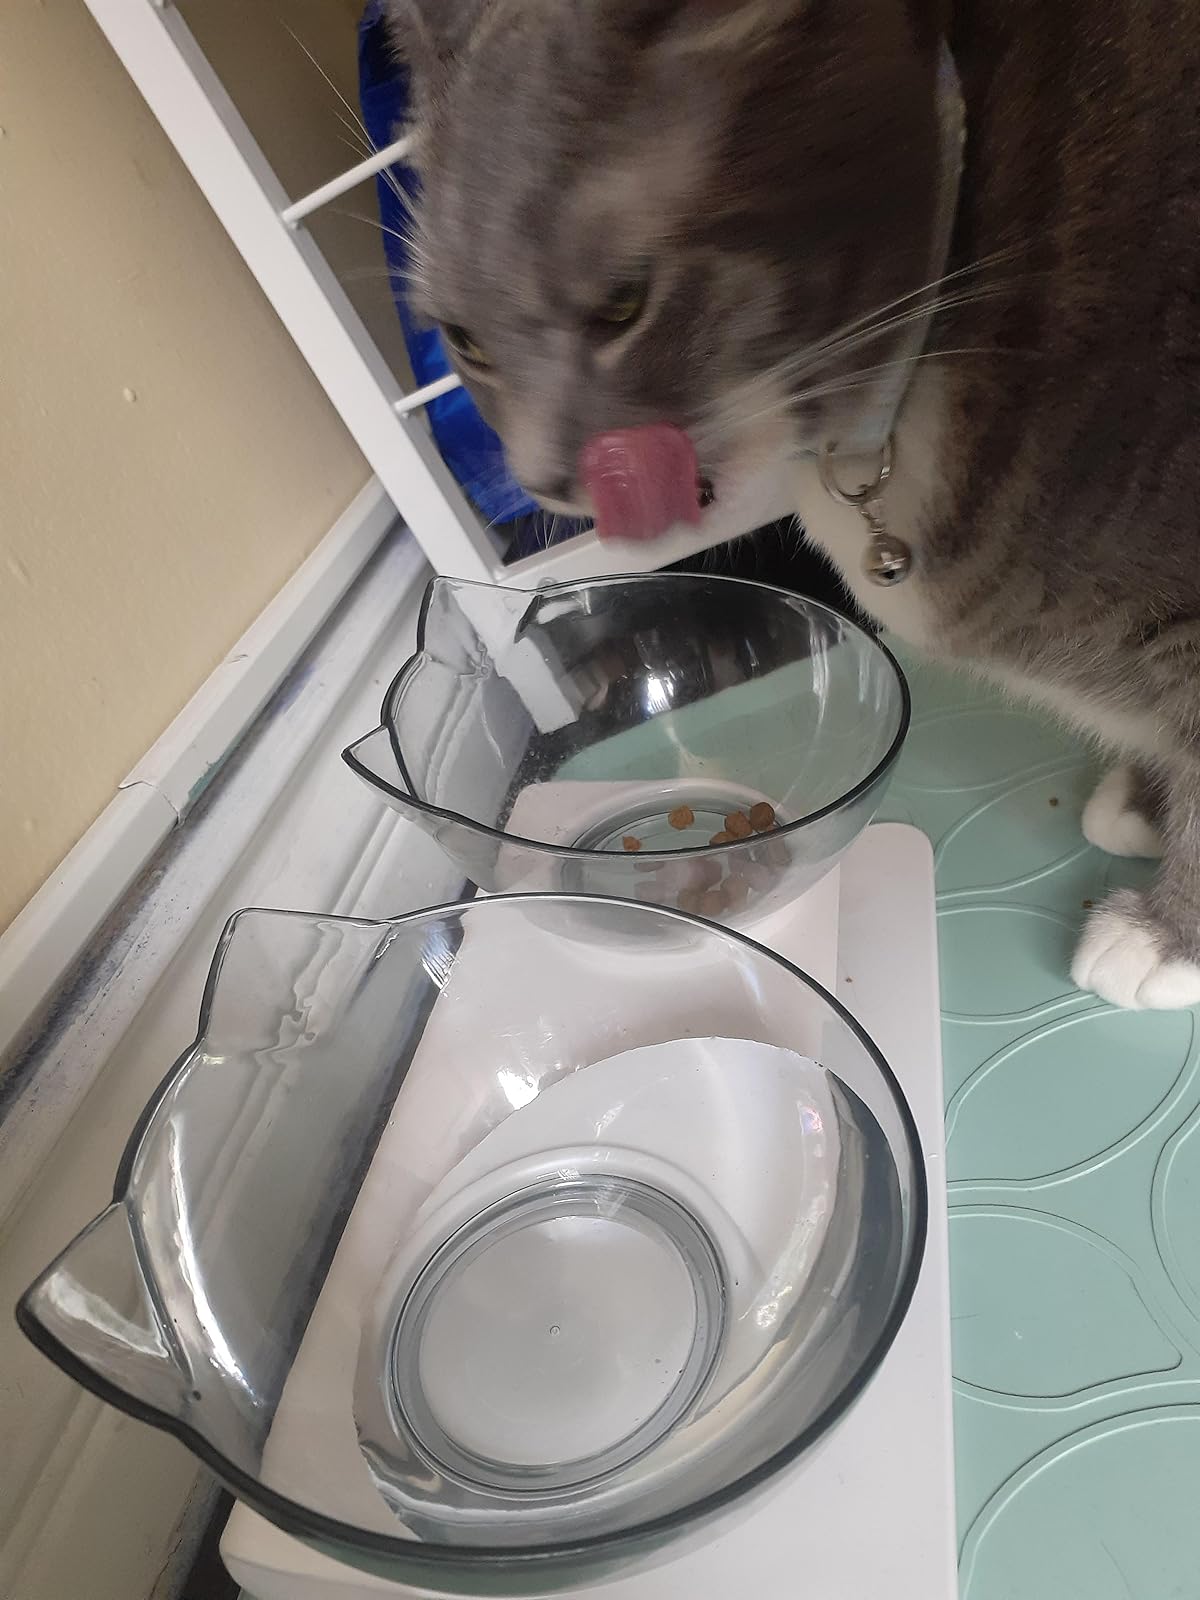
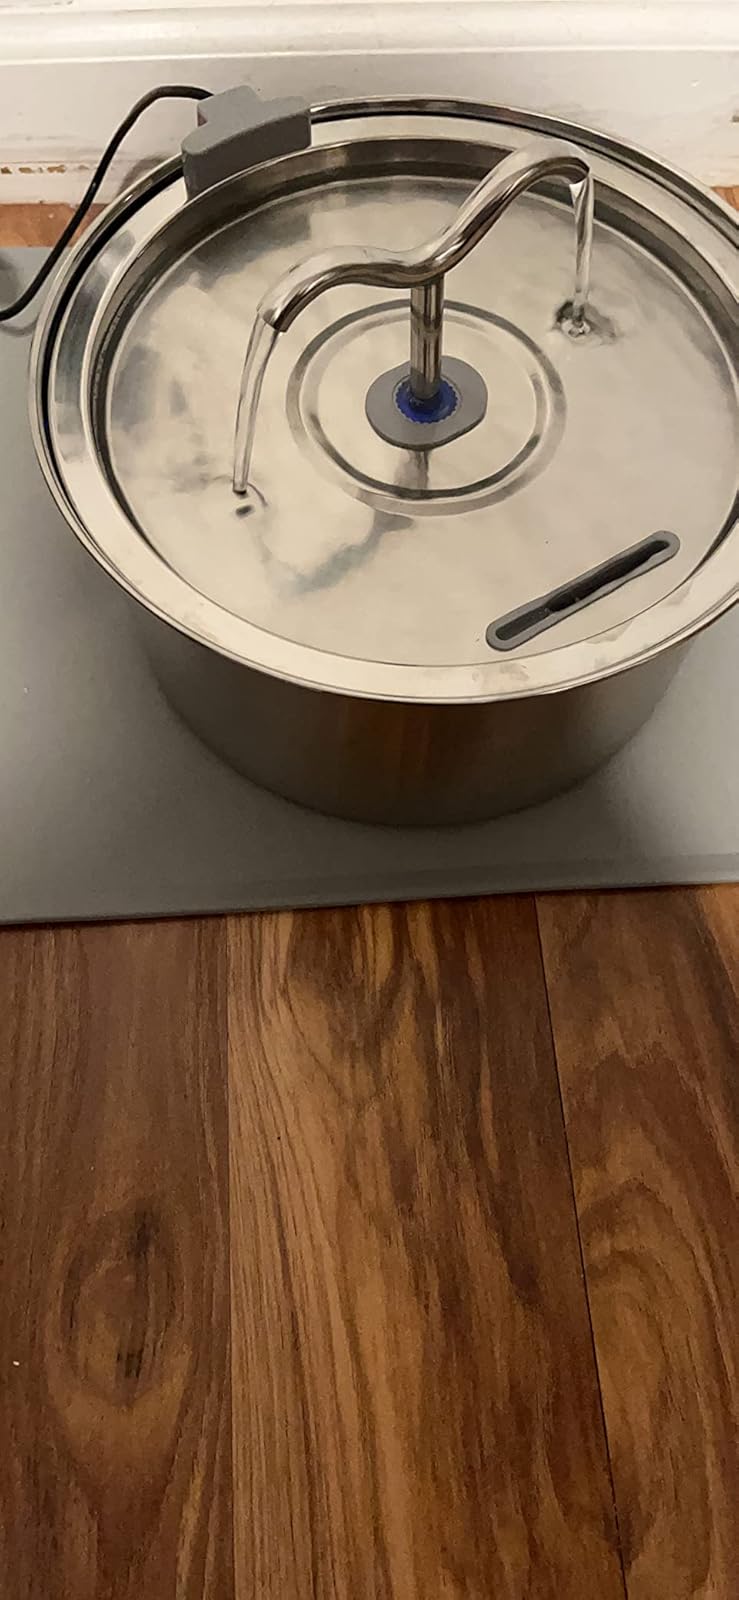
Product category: items_bowl
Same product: no